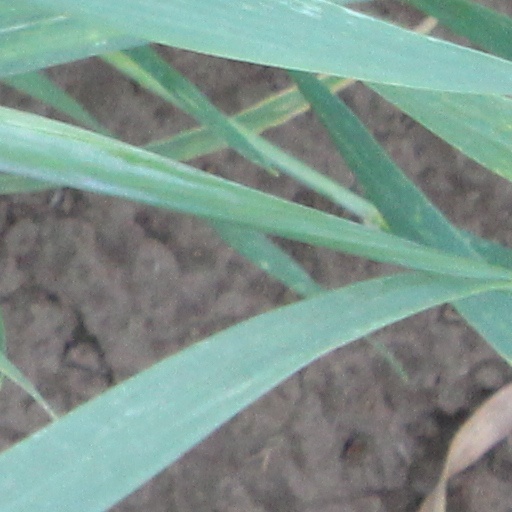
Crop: wheat